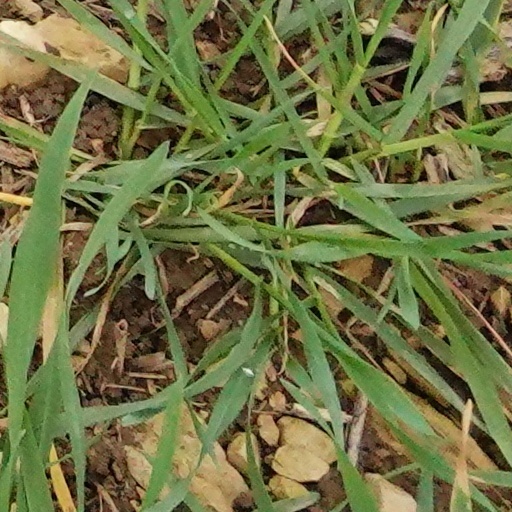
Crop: wheat